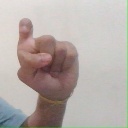
अक्षर: इ